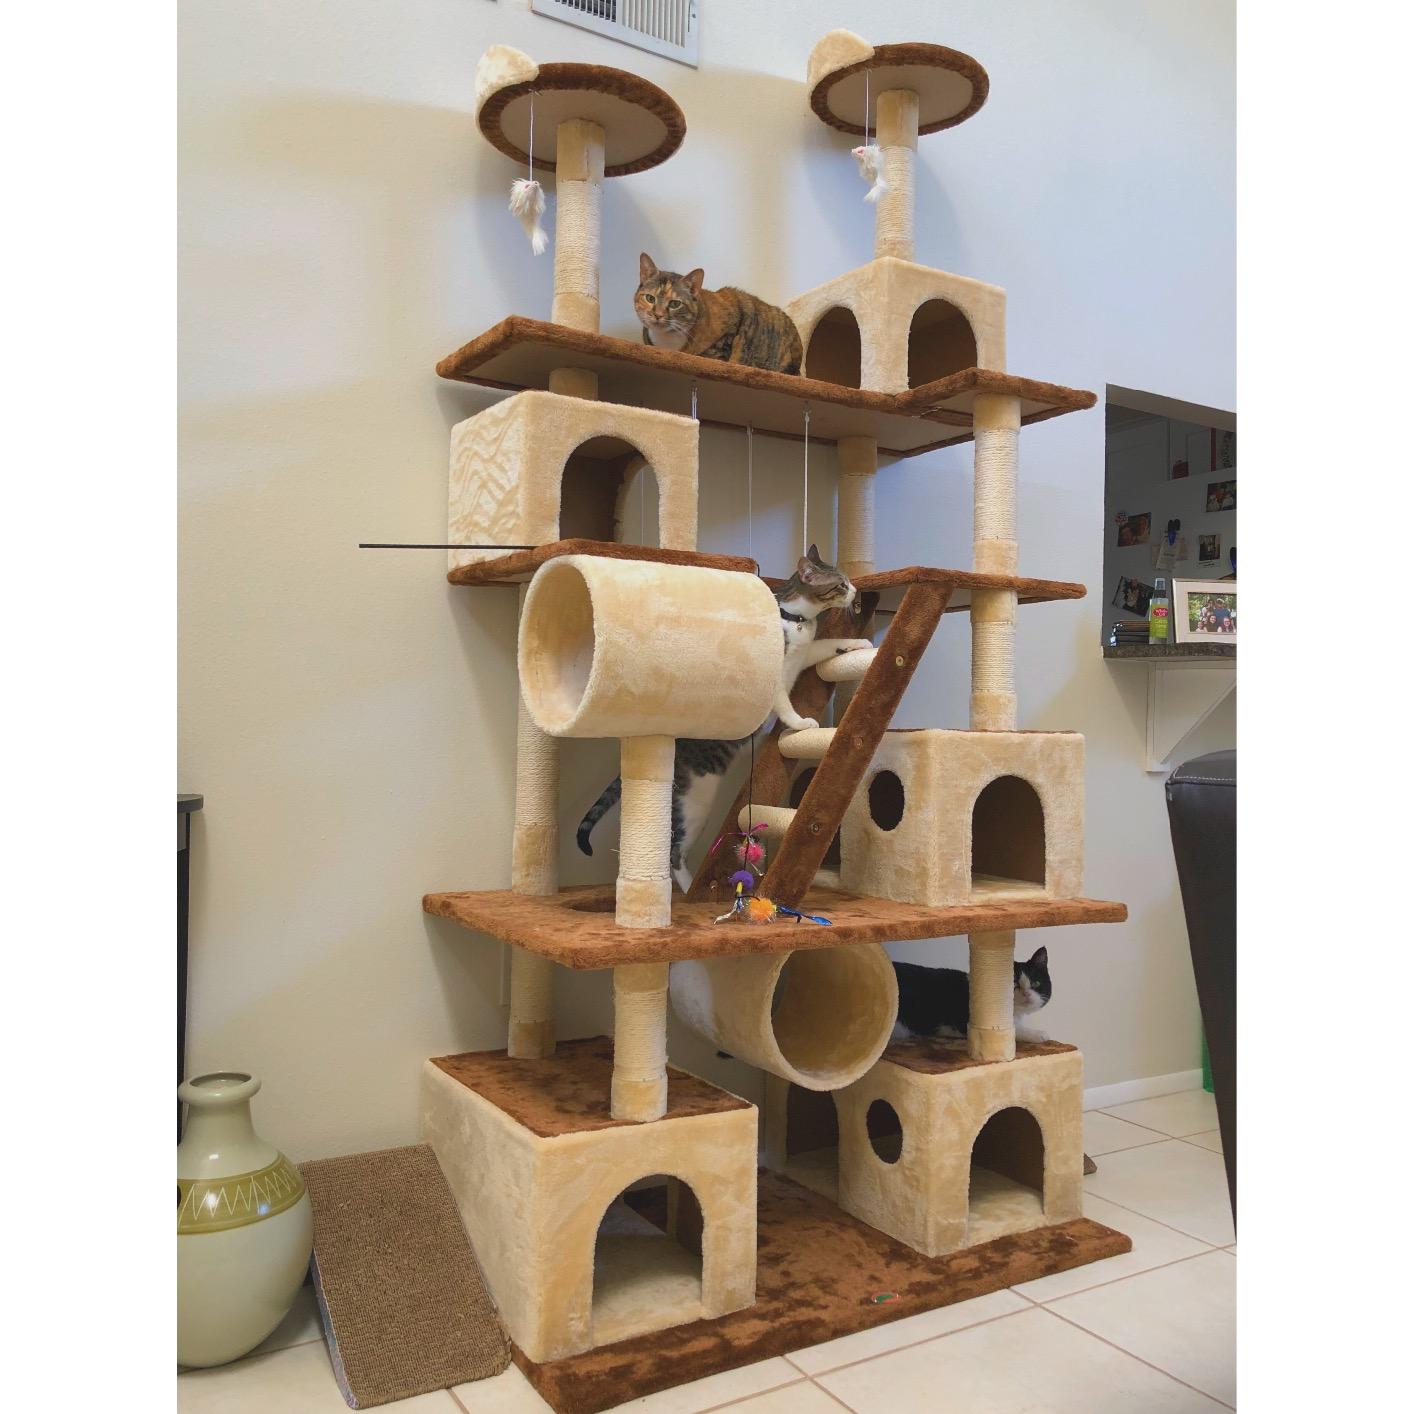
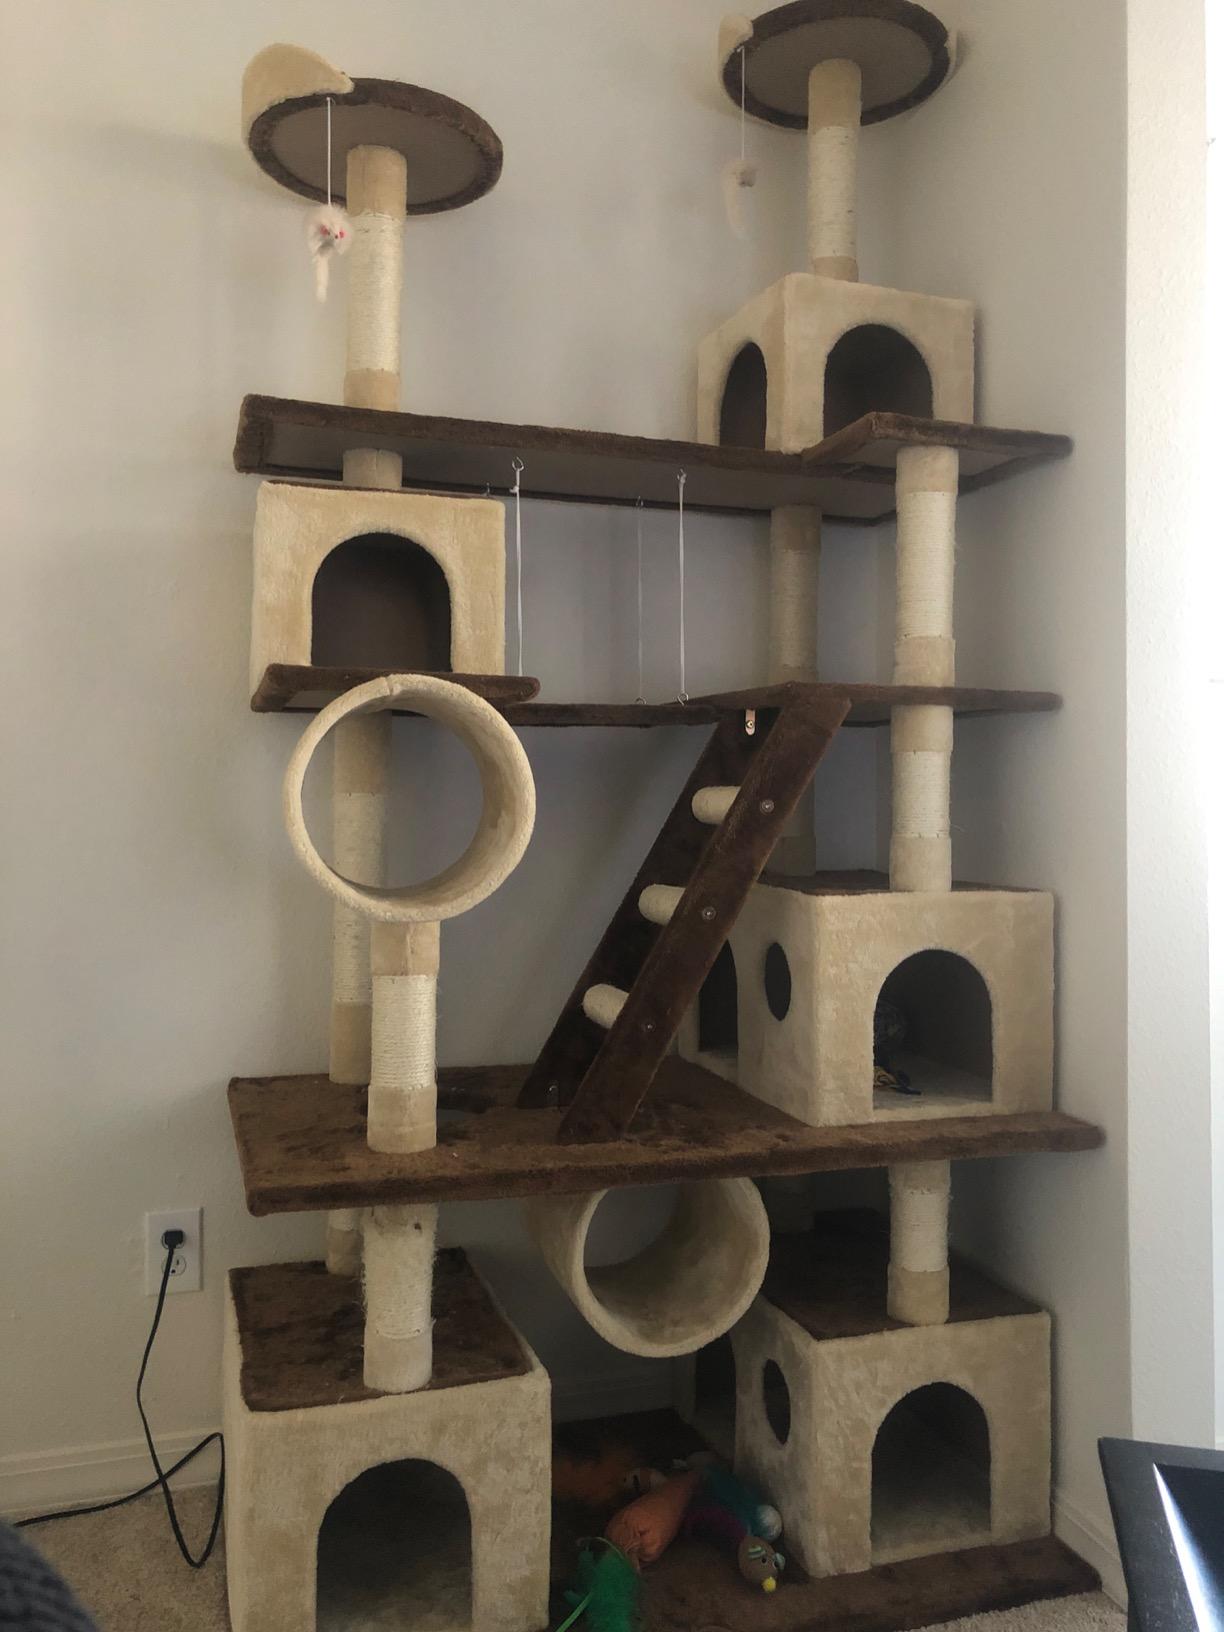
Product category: items_cat tree
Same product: yes